Hong Kong Parkview

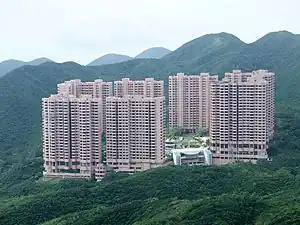

Hong Kong Parkview is the largest private housing estate in Tai Tam, Hong Kong. It is located at 88 Tai Tam Reservoir Road, Hong Kong Island, between Jardine's Lookout and Violet Hill. To its west is the Wong Nai Chung Gap. It is surrounded by Tai Tam Country Park.